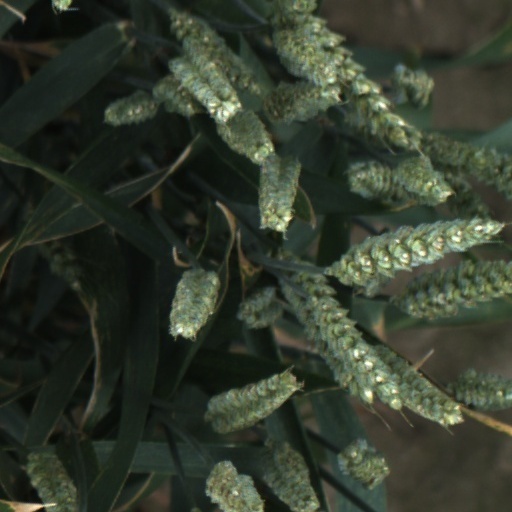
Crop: wheat